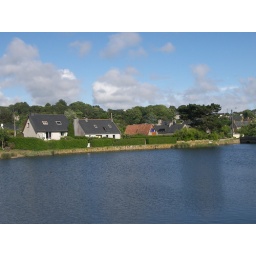
houses by river